Jauch family

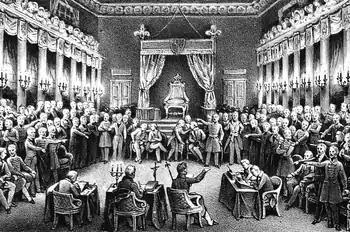

Joachim Daniel Jauch's daughter Constance Jauch (1722–1802) married Heinrich Lölhöffel von Löwensprung (1705–1763), privy councillor and physician to the King Augustus III of Poland. After the death of her father she erected 1755 by Ephraim Schröger the Lelewel Palace – her polonized name – in the Miodowa. Regardless the early death of her husband in 1763 she enabled a splendid career for her children.